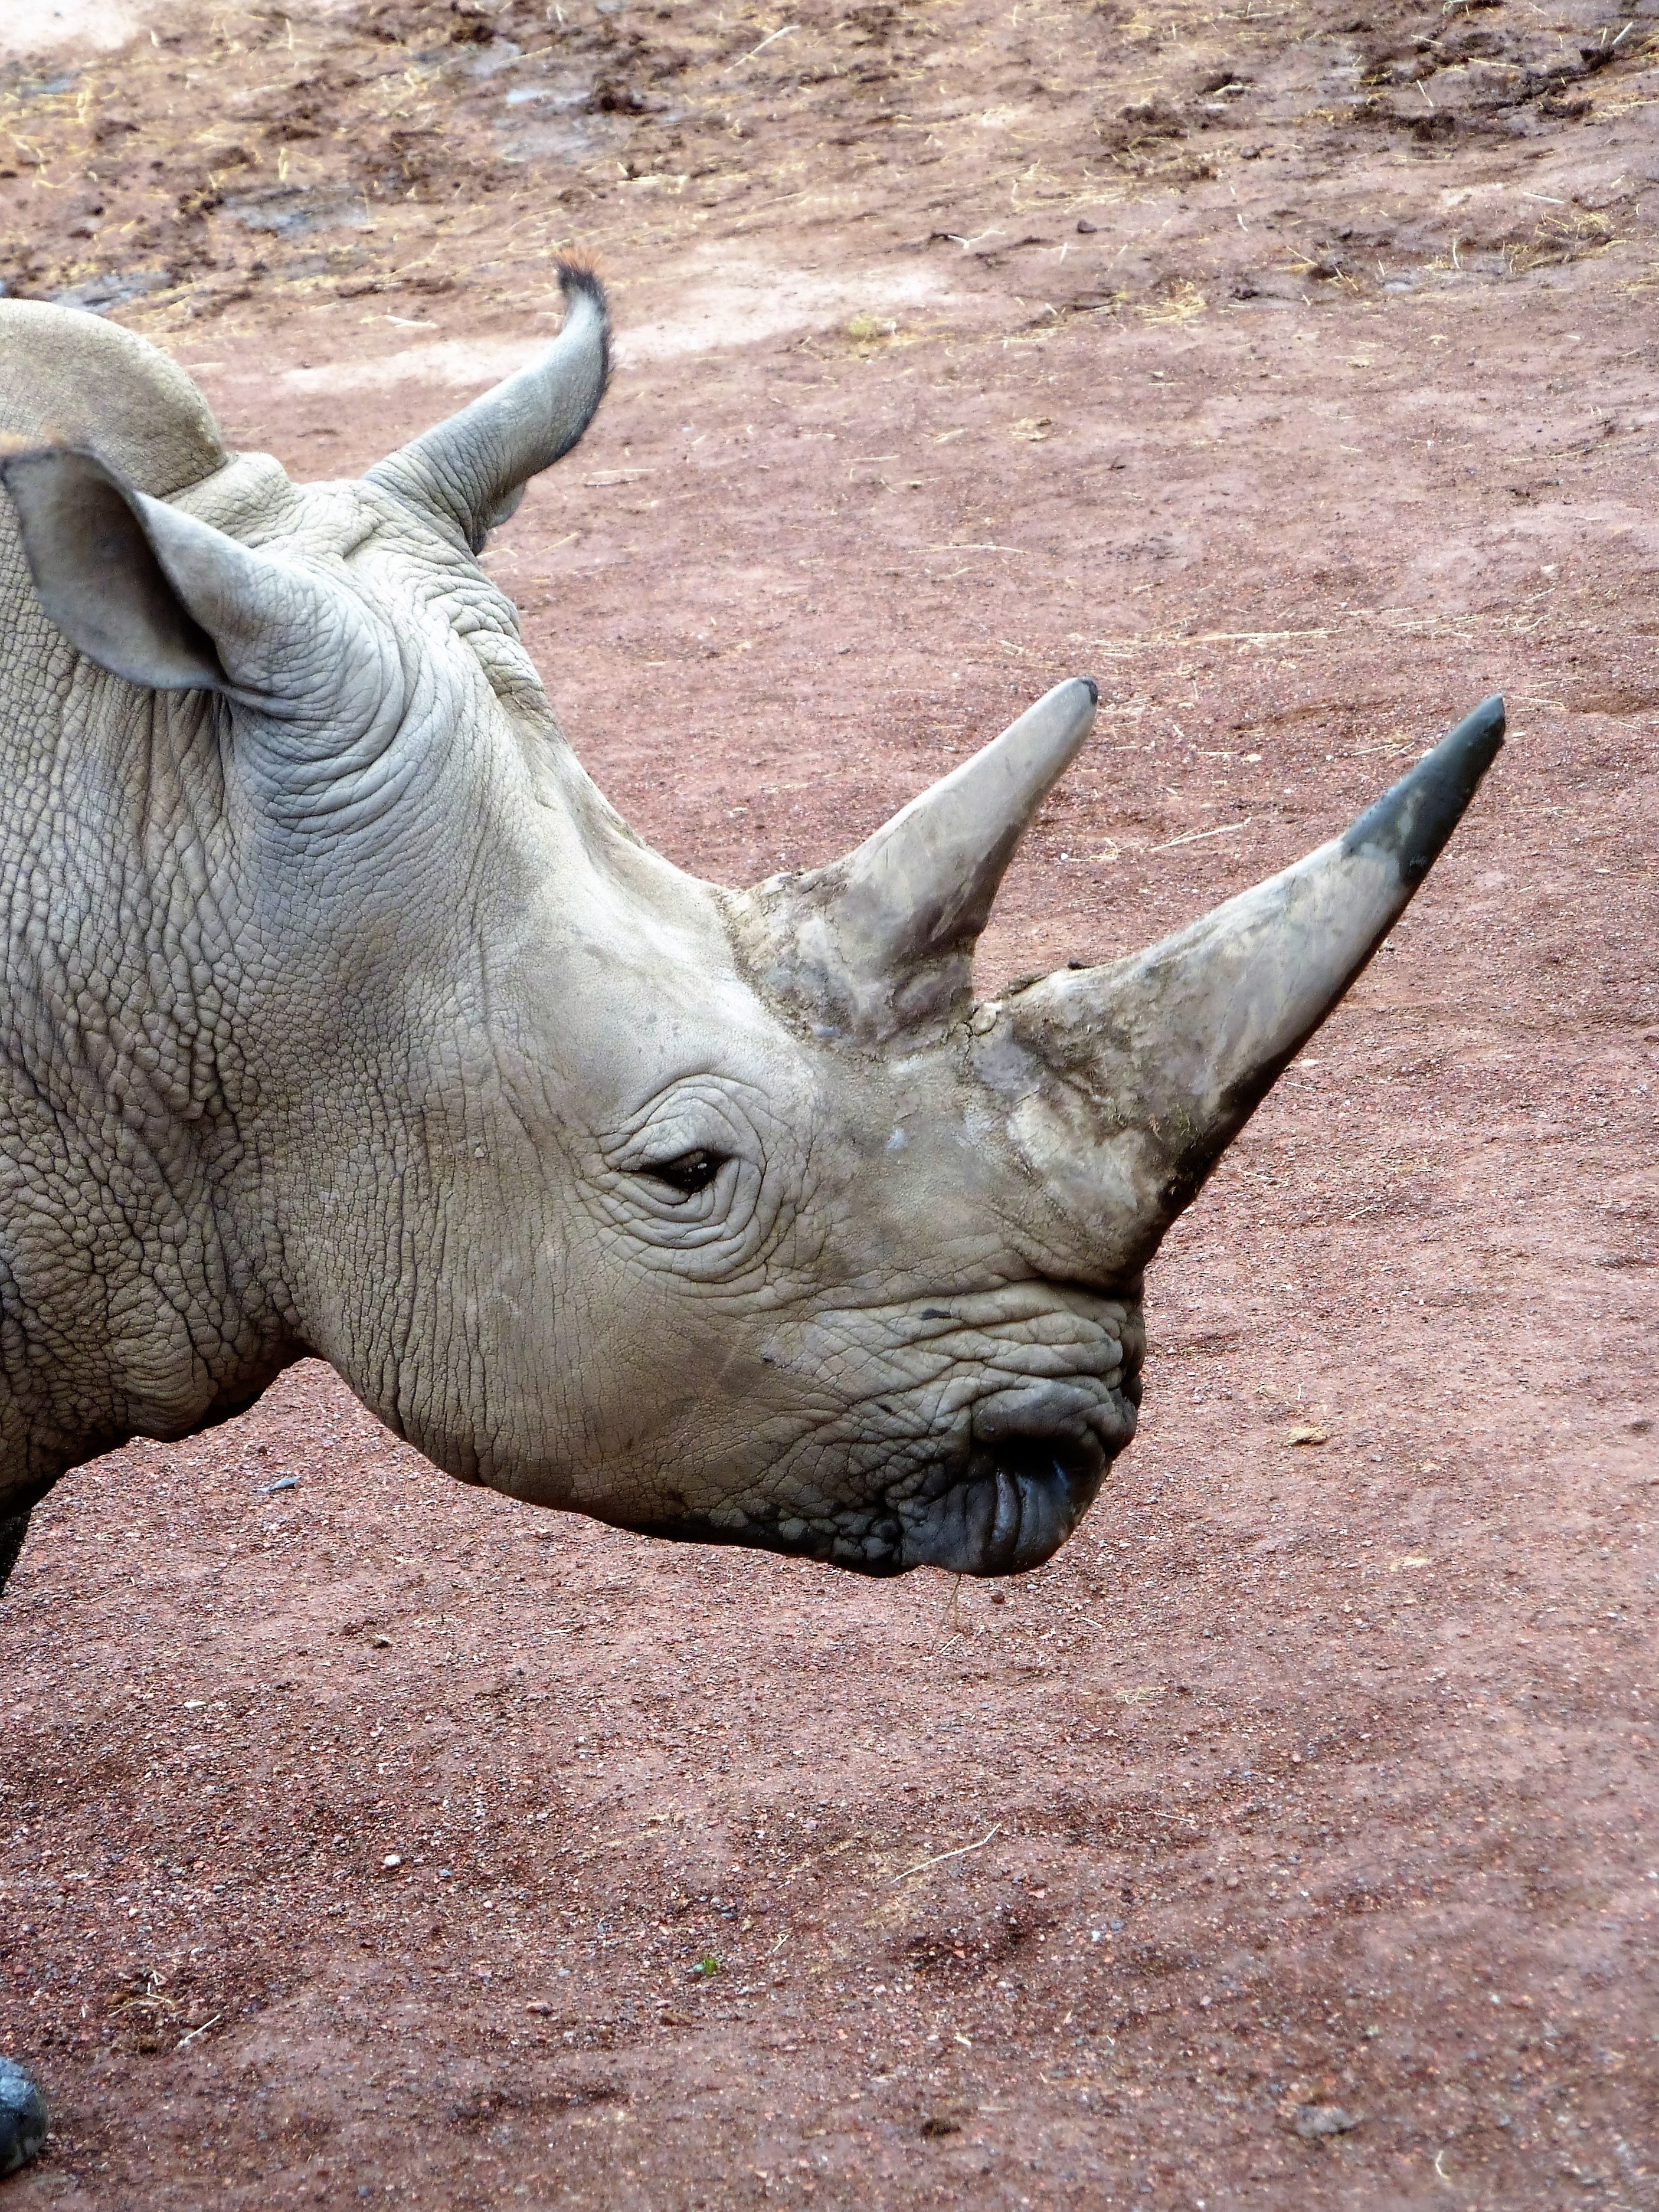
adventure, animal, wildlife, zoo, horn, mammal, fauna, rhino, bull, rhinoceros, safari, cattle like mammal